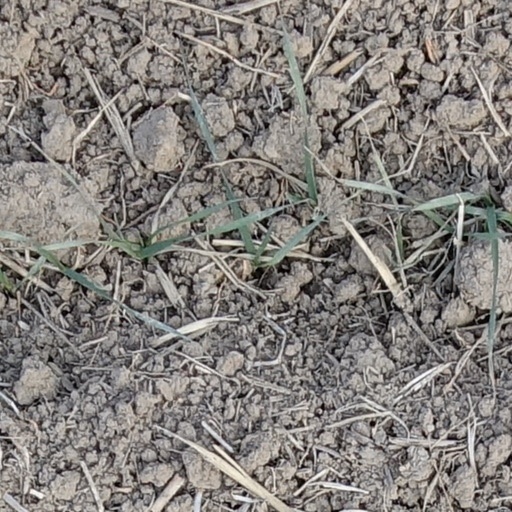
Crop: wheat